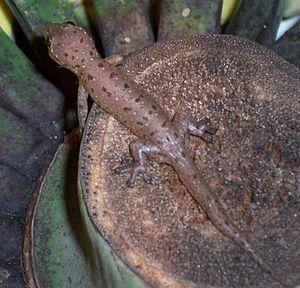
Gehyra mutilata est une espèce de geckos de la famille des Gekkonidae.
Les Gekkota, ou geckos, forment un infra-ordre de reptiles dont on rencontre les espèces dans de très nombreux pays.